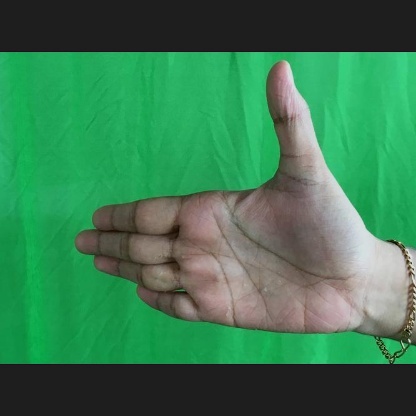
Mudra: Ardhachandran